The Spirit of the Age

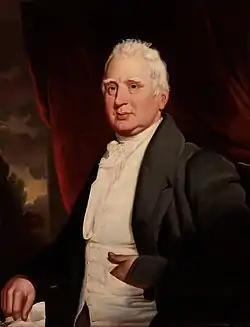
William Cobbett, portrait possibly by George Cooke, c. 1831

Hazlitt knew Brougham chiefly as a Parliamentary speaker and contributor to the "Edinburgh Review". In this brief account, he focuses on Brougham primarily as a representative of a class of speakers, typifying "Scotch eloquence", which Hazlitt contrasts with "Irish eloquence", a topic he had broached in the sketch of Mackintosh, and had explored at length in the article "On the Present State of Parliamentary Eloquence" in the October 1820 issue of "The London Magazine". Irish eloquence is characterised by flights of fancy and verbal embellishments, carrying rhetorical exuberance to an extreme. Scottish eloquence is concerned only with facts, presented in dry, plodding monotonous fashion.